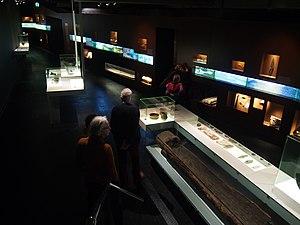
Le musée régional de Drenthe, fondé en 1854, est un musée des beaux-arts et un musée d'histoire naturelle situé à Assen, dans la province de Drenthe aux Pays-Bas. Il possède une collection de vestiges préhistoriques, et organise des expositions temporaires.
La pirogue de Pesse est considérée comme étant le plus ancien bateau connu au monde. Cette pirogue, découverte dans les années 1950 aux Pays-Bas, a été fabriquée au début de la période mésolithique, vers 8265 ± 275 AP, soit environ 6315 av. J.-C. ; elle est exposée au musée régional de Drenthe, à Assen.